Besanosaurus

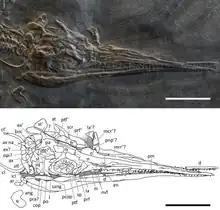
Photograph and diagram of the skull of PIMUZ T 4376

The front portions of the orbits are formed by a pair of crescentic bones called lacrimals. The prefrontals and postfrontals make up the top of the orbital rim, where they are thickened. The prefrontals also extend forwards, where they contact the ascending processes of the maxillae. The back edges of the orbits are formed by the postorbitals, which also reach upwards and enter the supratemporal fenestrae. On the lower regions of the sides of the skull, wide portions of the postorbitals are visible, which Bindellini and colleagues considered potentially autapomorphic of the genus. The jugals are thin, strip-like bones bent at right angles. The articulations with other bones holding it in place were rather weak, and resultingly the jugals were often disarticulated from the skull during fossilization. The squamosals of "Besanosaurus" are large and quadrangular, as is typical for ichthyosaurs with longer cheek regions, and seen in many other shastasaurids.